Mataasnakahoy

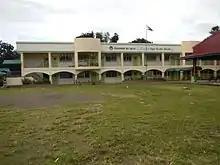
A school building in town

Its economy is primarily agricultural with coffee, coconut and banana as the major crops. Fish culture, with milkfish and tilapia being the major culture species, is also practiced in the coastal barangays of Nangkaan, Lumang Lipa and Kinalaglagan. Piggery and poultry farms from backyard to large scale operation represent a big part of the town's economy. Supporting the town's agribusiness are two feed mills namely, MAGICORP and AICOM.